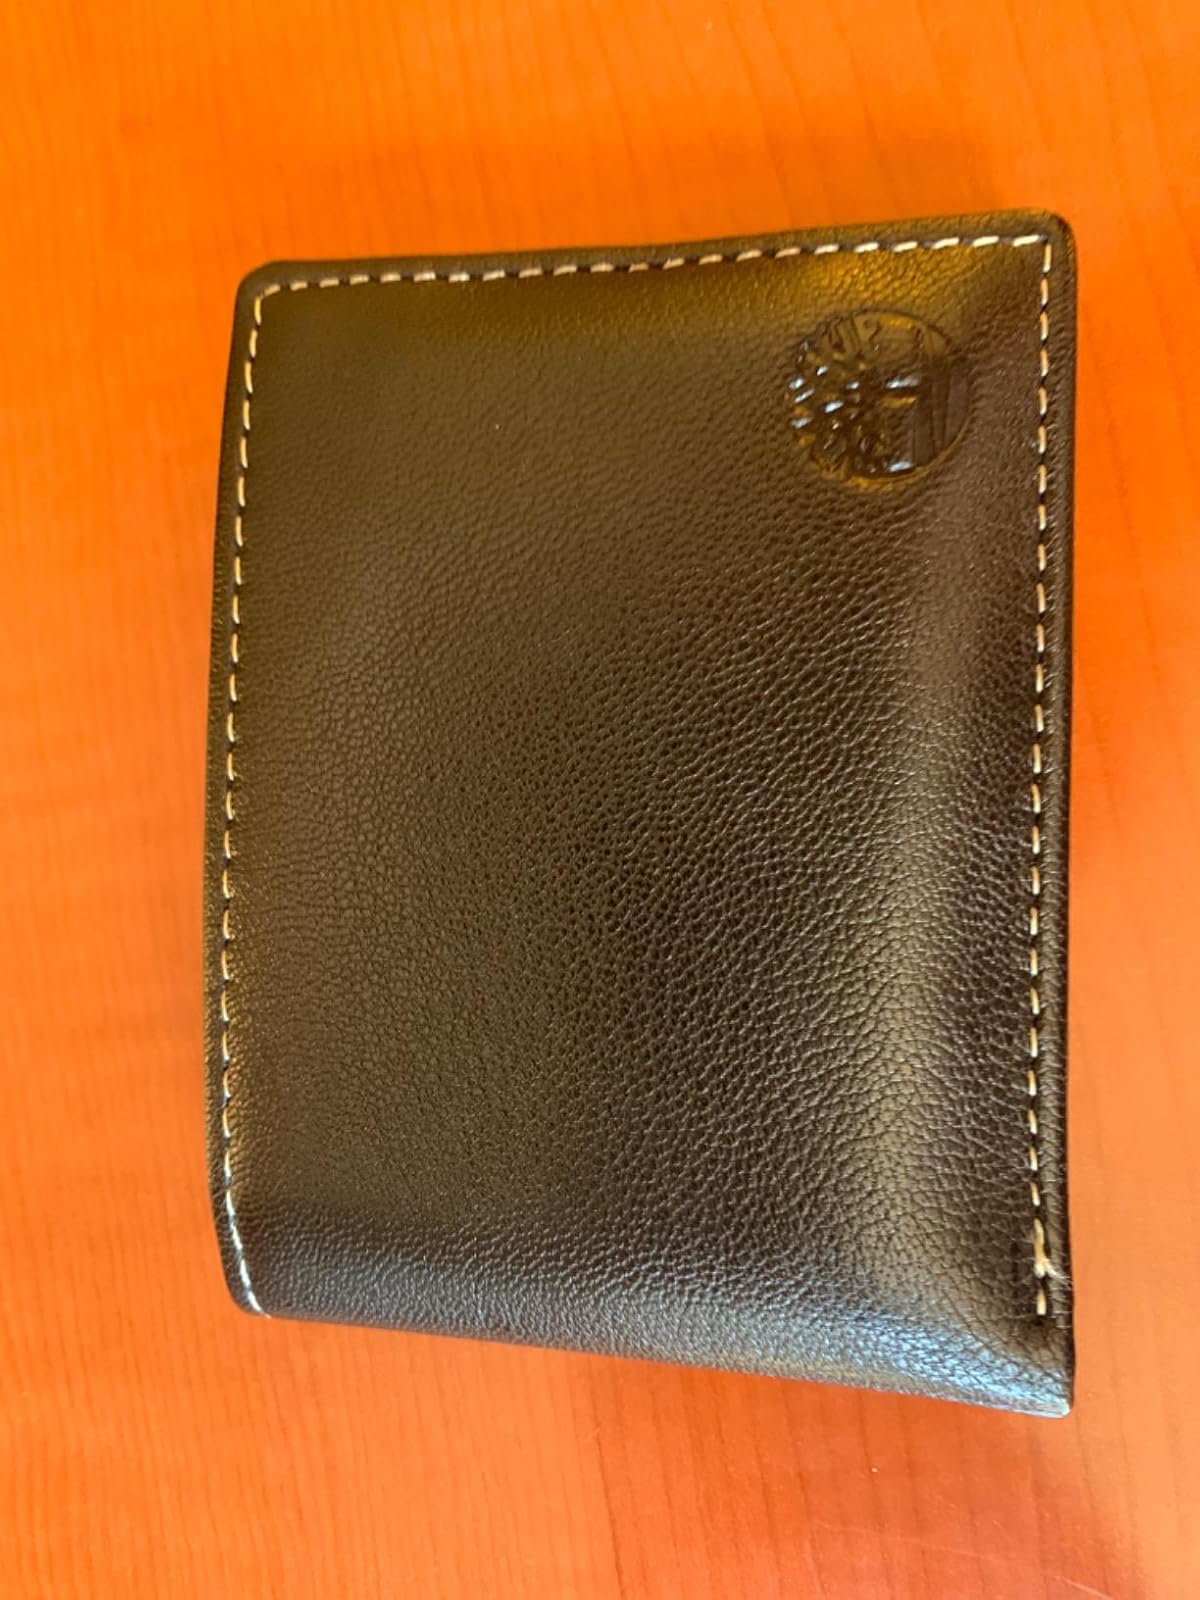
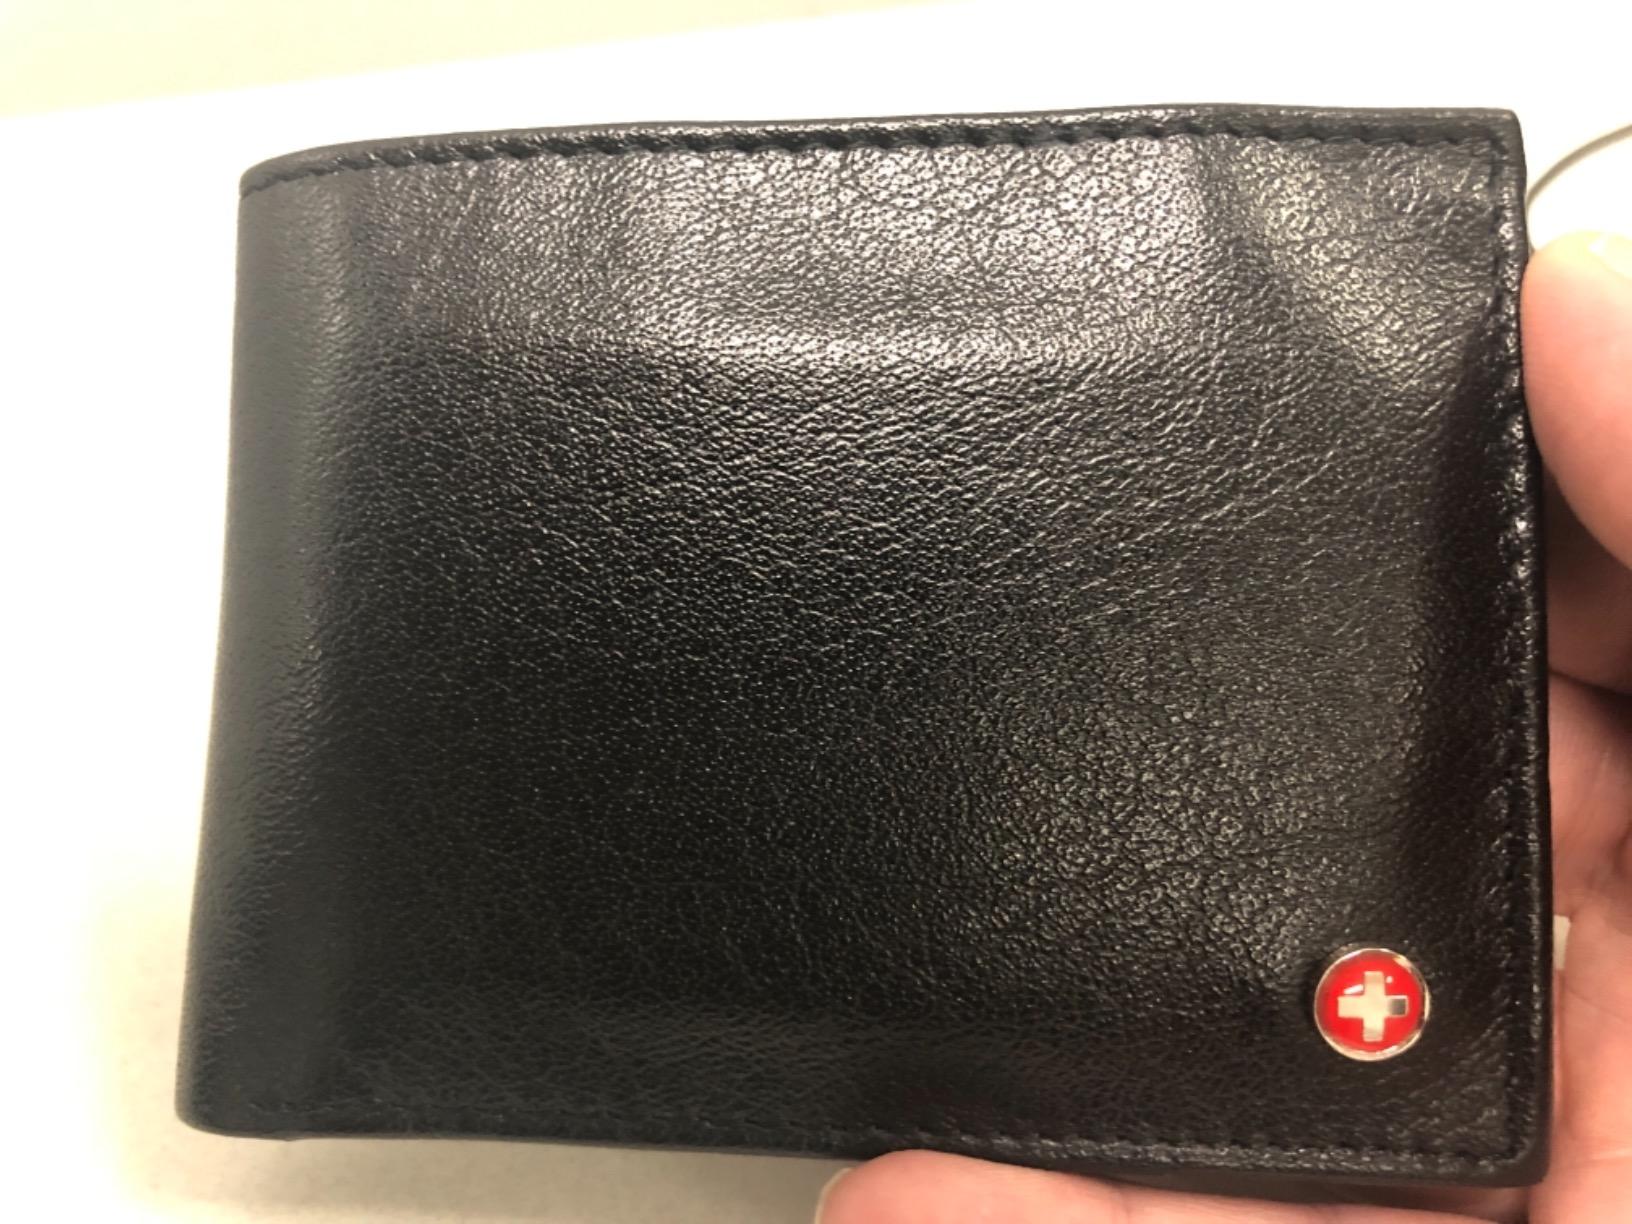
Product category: accessories_wallet
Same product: no